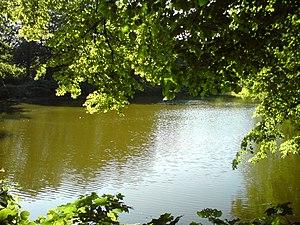
Hambourg (Belgique): Petit étang formé par la Flottbek près de l'embouchure